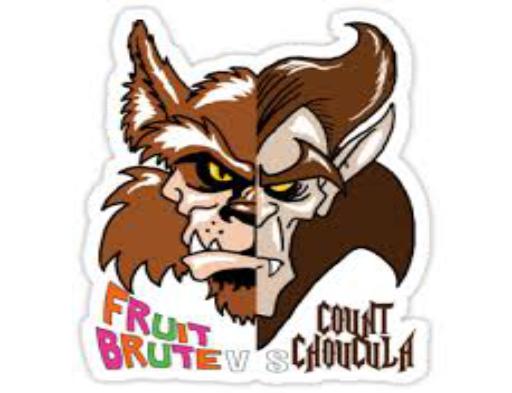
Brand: Count Chocula
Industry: Food